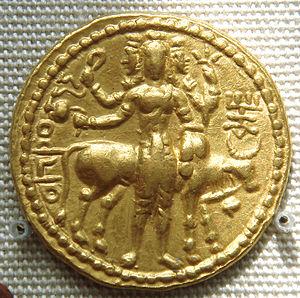
Kanishka Iᵉʳ est le souverain le plus connu de l'Empire kouchan au début de notre ère. Malheureusement les dates sont encore l'objet de controverses. Fils de Vima Kadphisès, c'est un grand conquérant et un sage administrateur. Il règne sur un vaste empire, de l’Asie centrale à la principauté de Bénarès. Il porte à la fois le titre indien de « maharaja », iranien de « Roi des Rois », et chinois de « Fils du Ciel ». Sa capitale est à Purushapura.